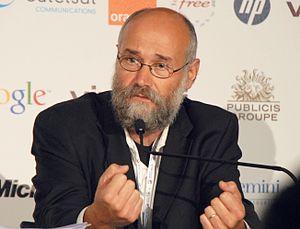
Yochai Benkler, professeur de droit à Harvard et spécialiste des sciences politiques à l'heure d'Internet, lors d'une table ronde à l'e-G8